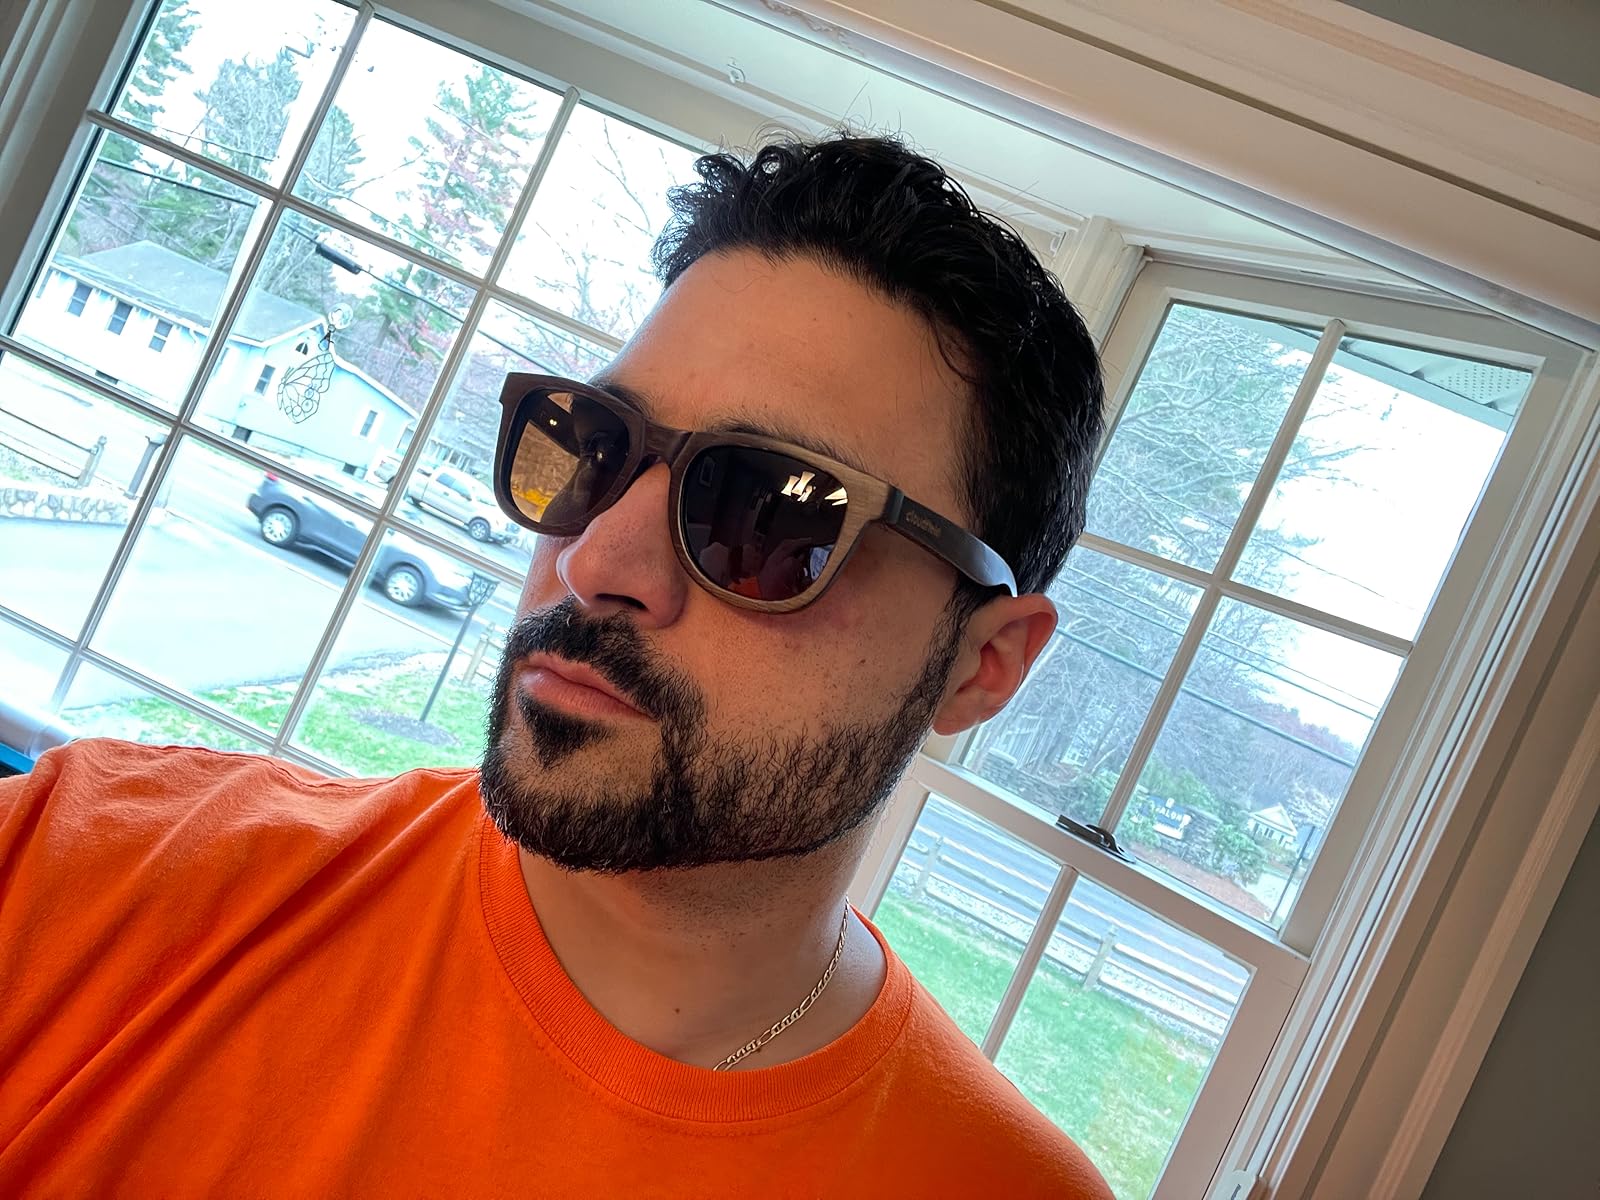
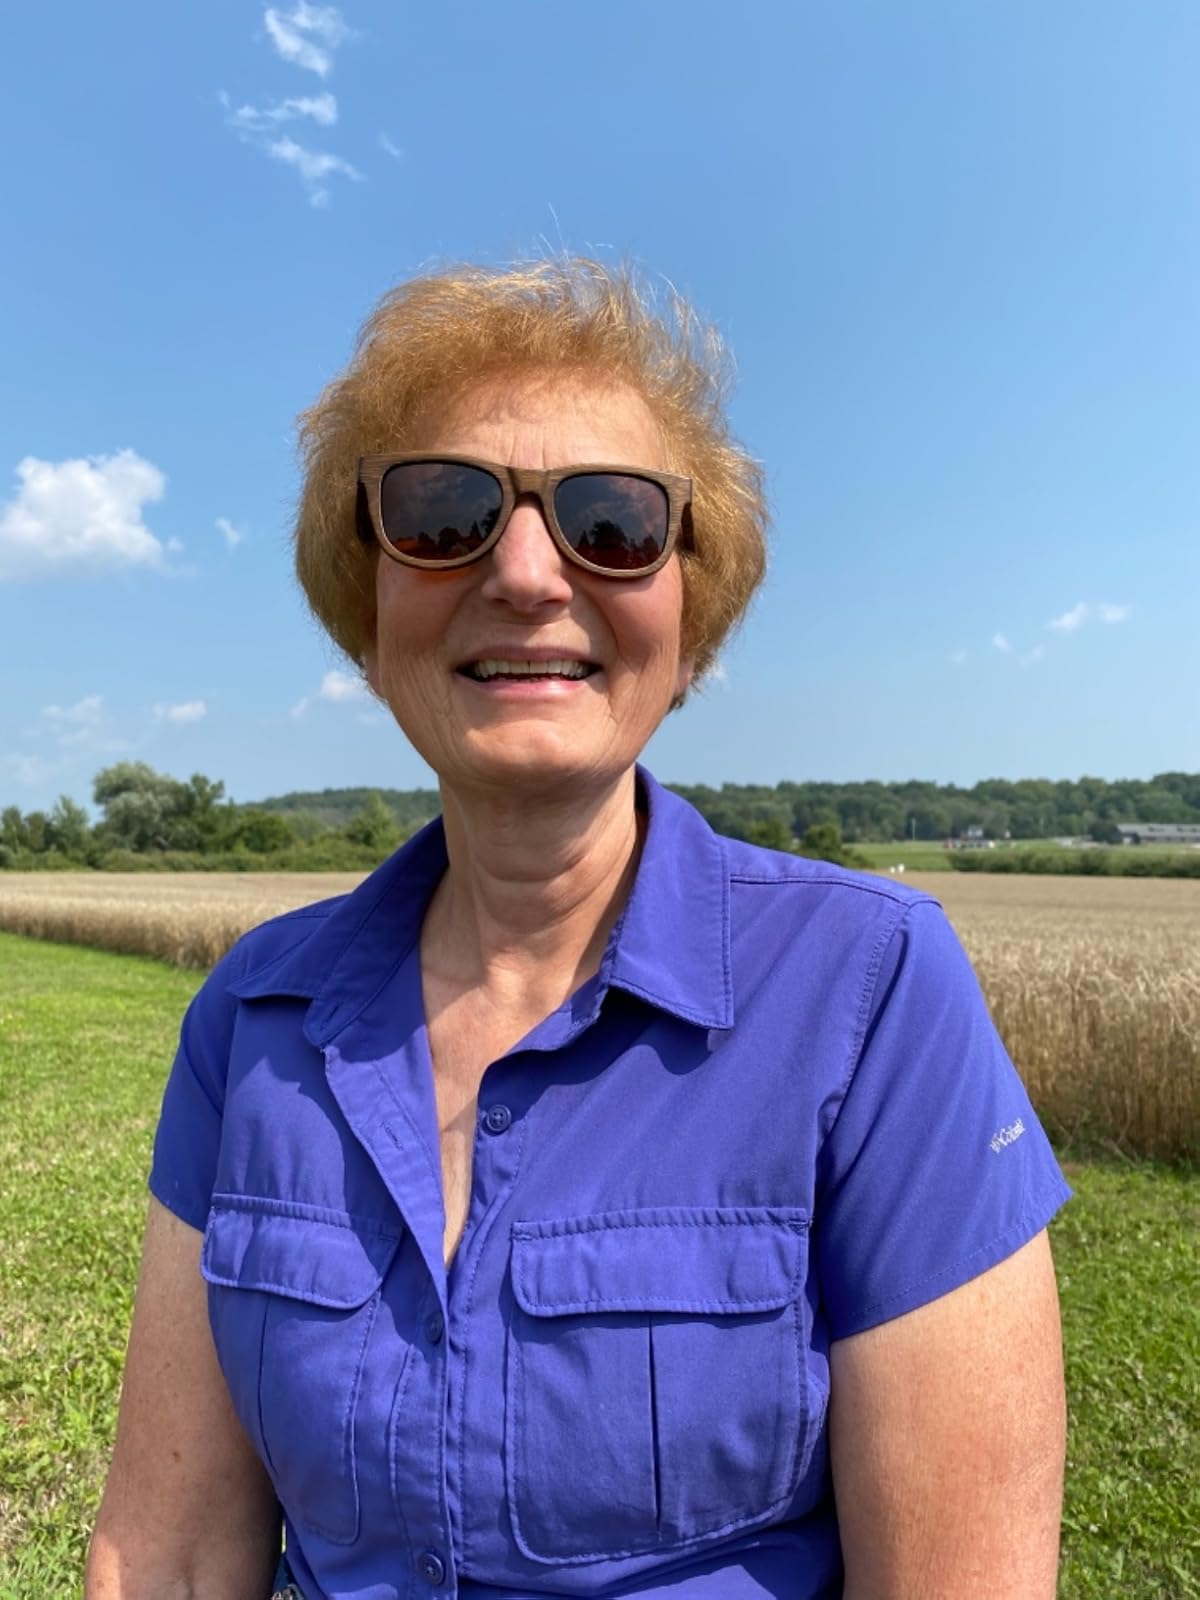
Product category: accessories_sunglasses
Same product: yes